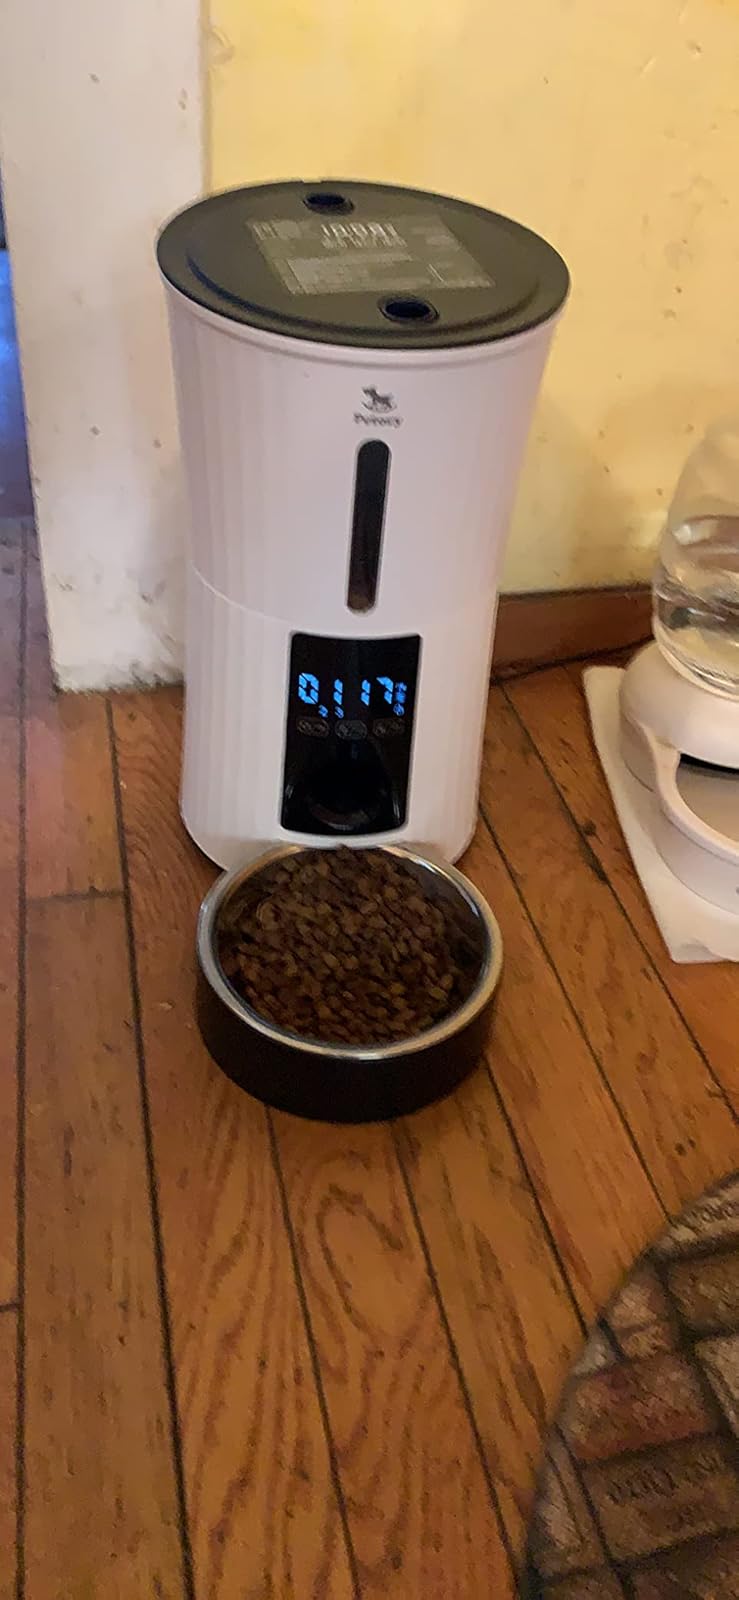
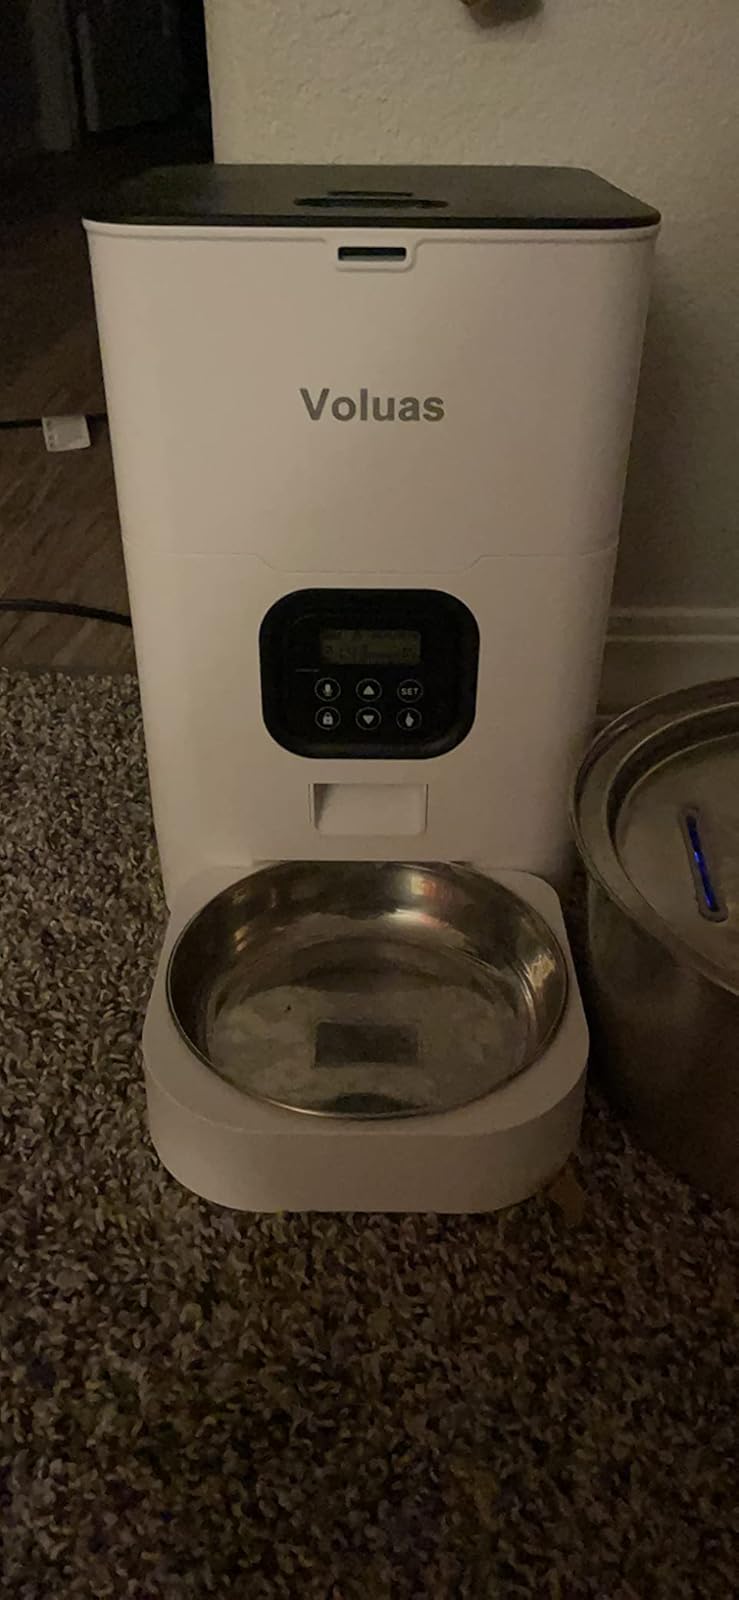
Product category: items_feeder
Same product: no